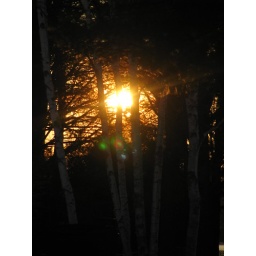
It was cold walking the dog with temperatures hovering around 0 degrees.